Redcap (TV series)

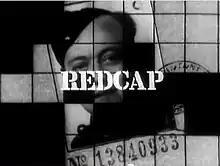

Redcap is a British television series produced by ABC Weekend TV and broadcast on the ITV network.